Describe the emotion expressed in this image:  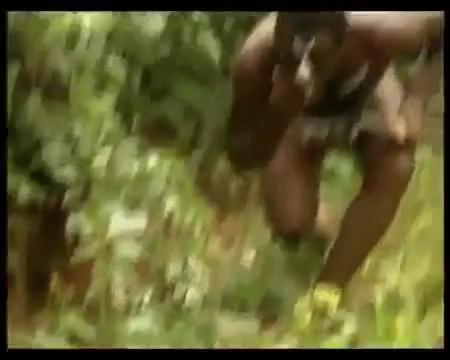
This person displays Pain, valence and arousal with low intensity.